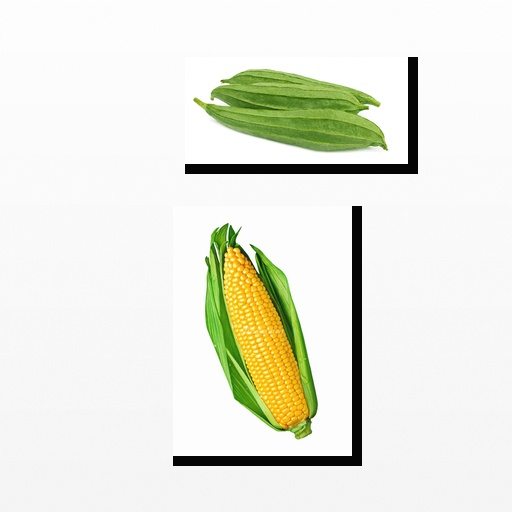
Food items: corn, ridge_gourd